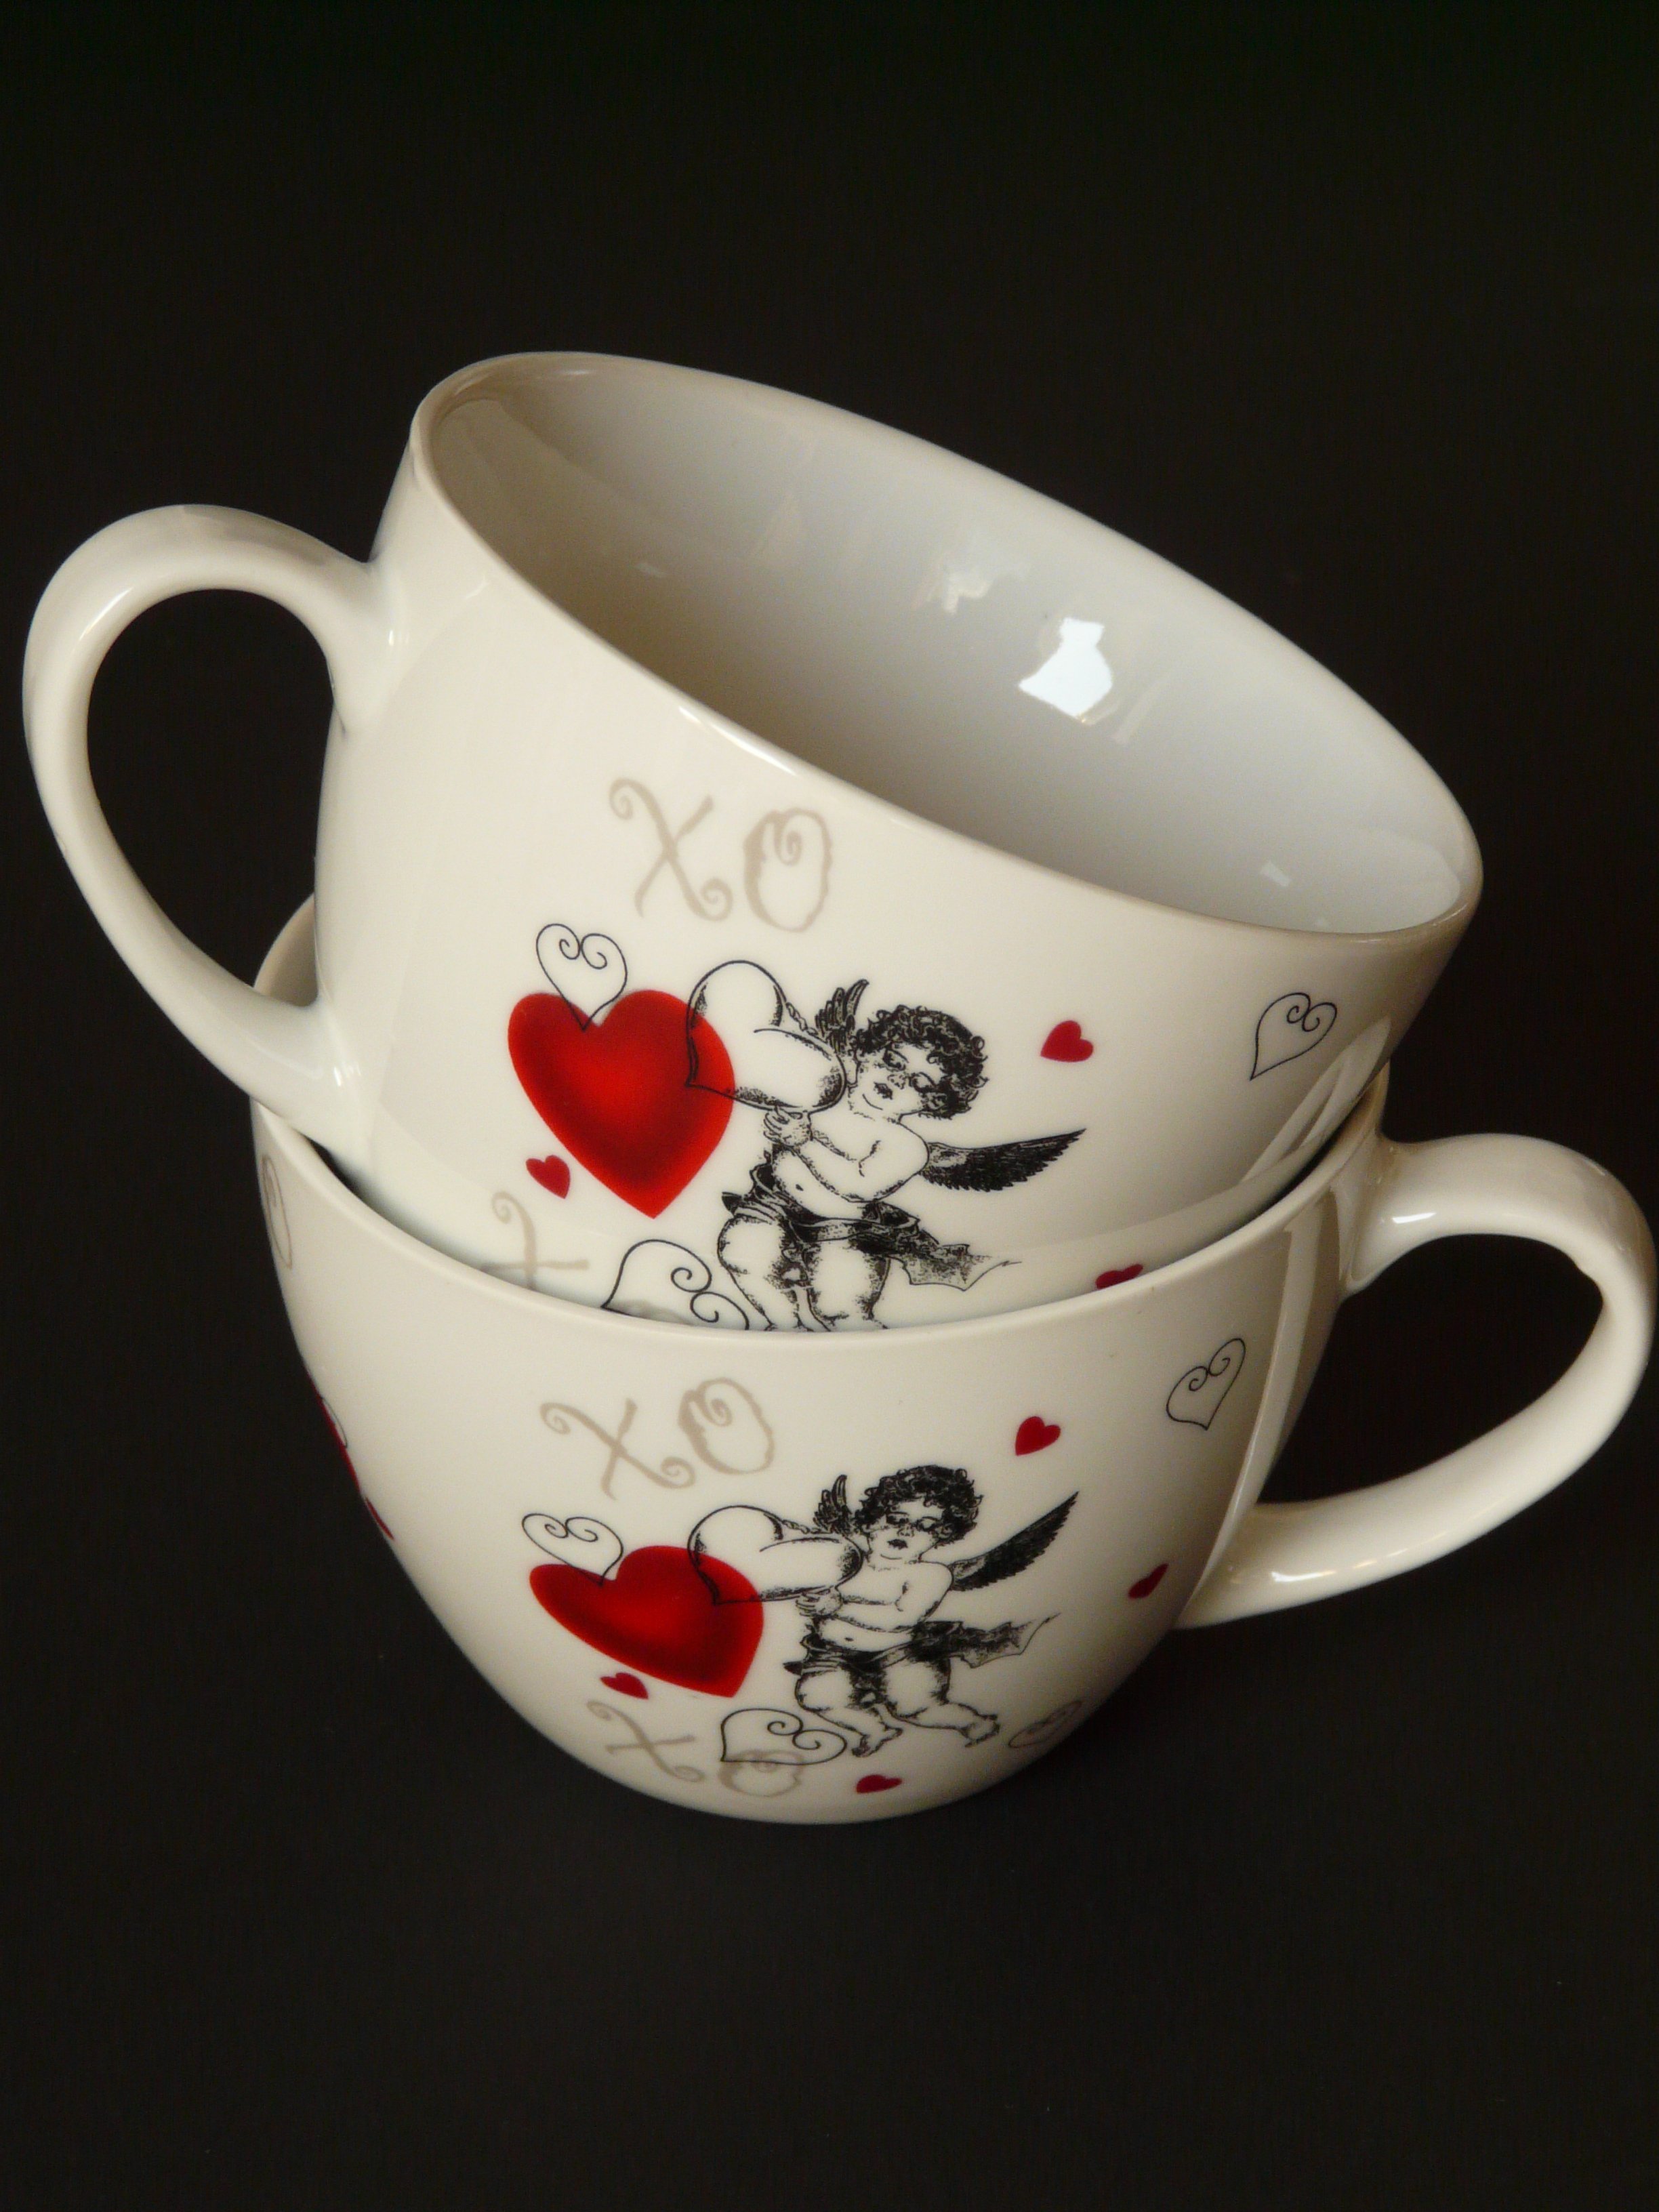
coffee, cup, love, heart, saucer, ceramic, romance, drink, mug, coffee cup, tableware, porcelain, herzchen, drinkware, serveware